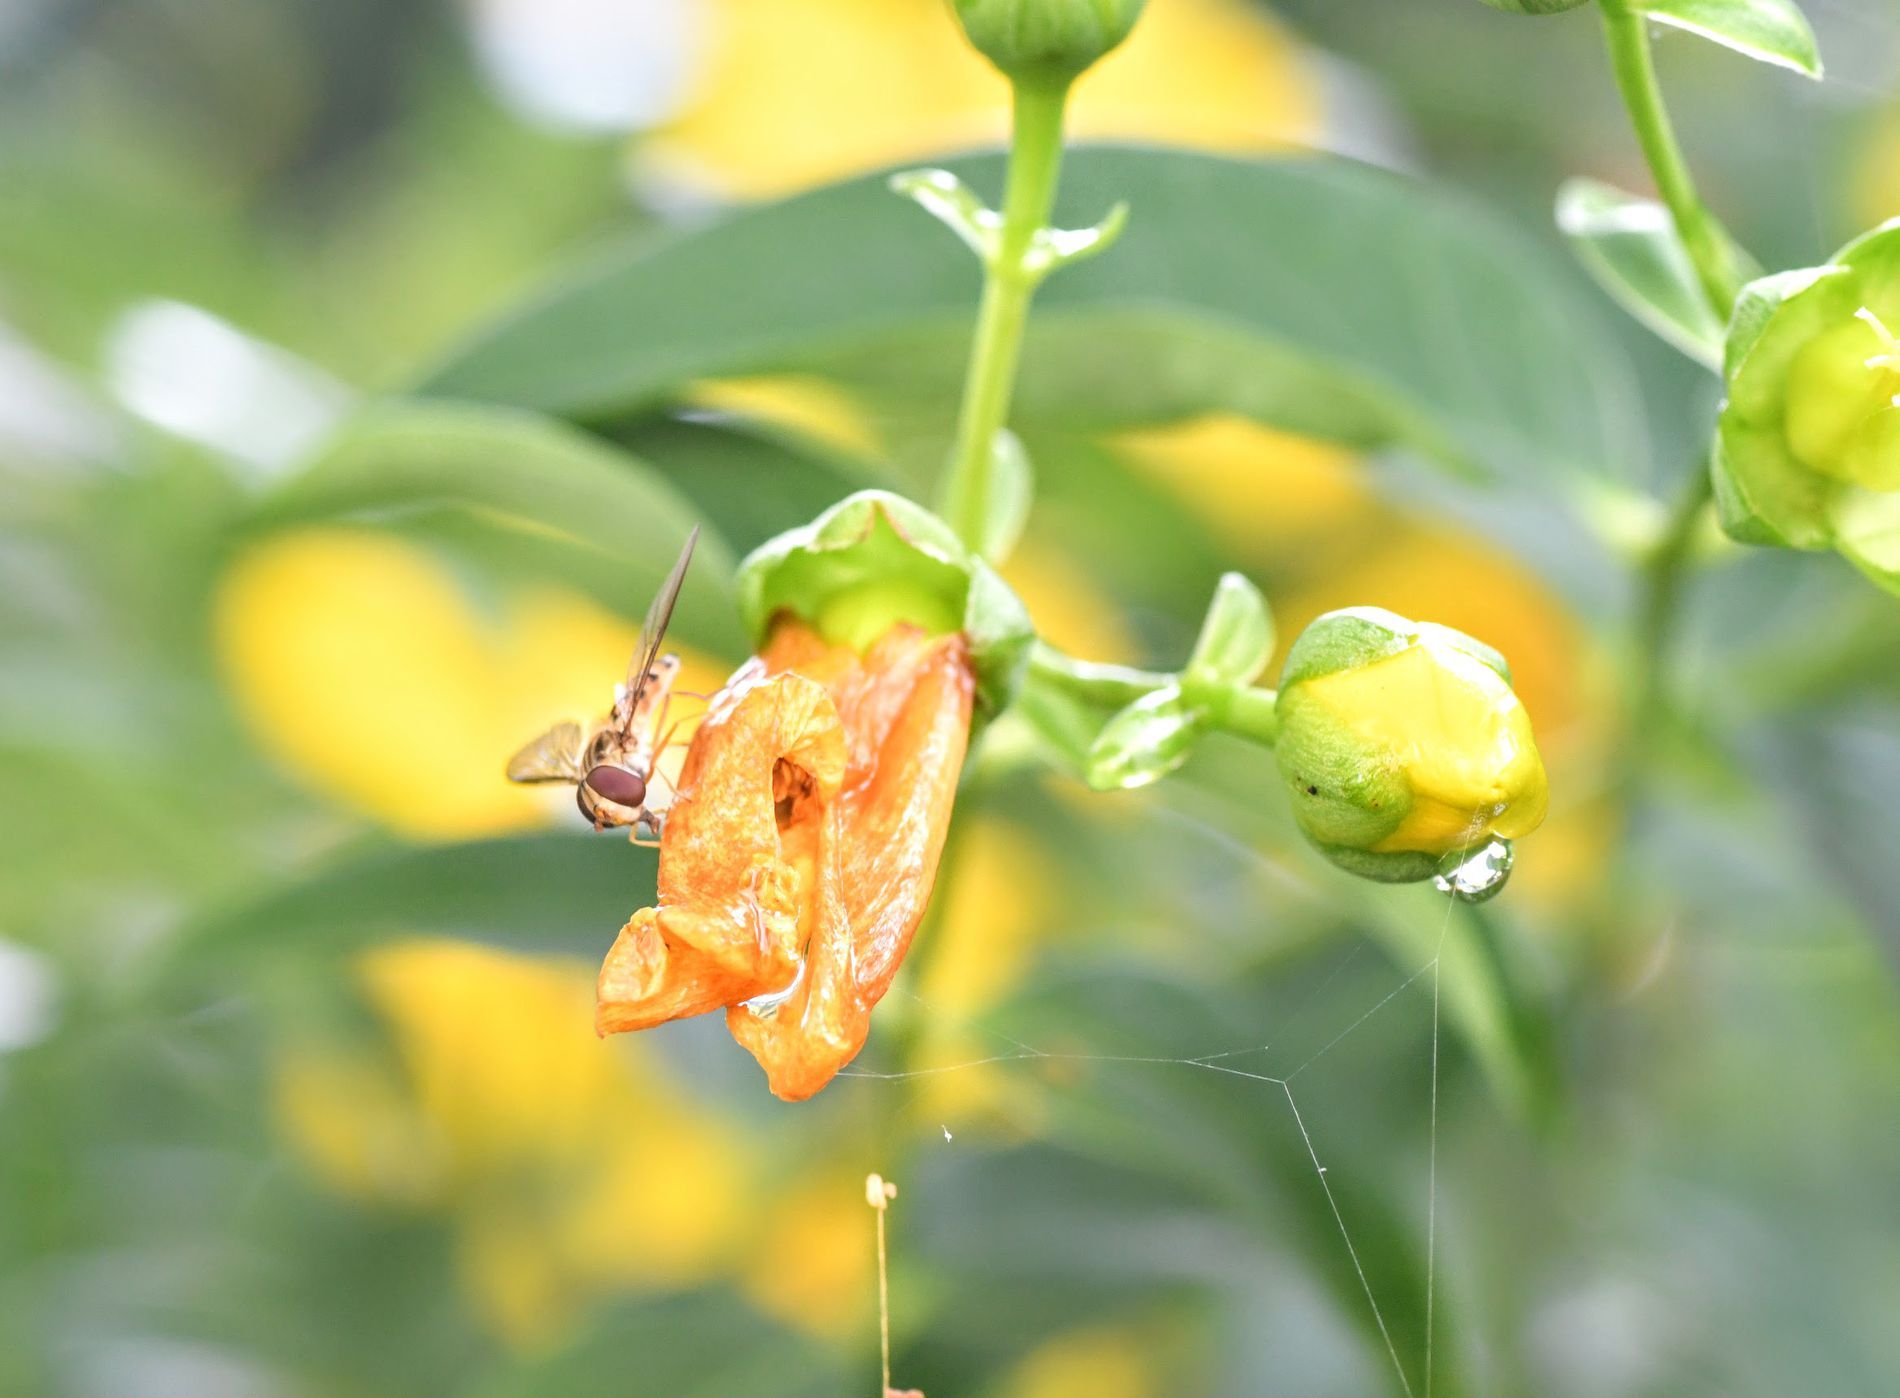
Buds in the morning
Natural plants with focusing on some yellow buds, and an orange flower with an insect on it may be a wasp or a bee, the insect plays its role in nature, also there is a spider's web between the flowers and drop of water on a bud referring to fresh air early in the morning
A close up-angle shot, captured in daylight, the shades of green, yellow and orange evoke vitality and freshness, the drop of water as well indicate to fresh air in the morning, the insect in the shot balances the harmony of nature in calmness and peaceful atmosphere.
Labels: Animal, Bee, Insect, Invertebrate, Wasp, Flower, Petal, Plant, Leaf, Apidae, Spider, Pollen, Bud, Sprout, Honey Bee, Bumblebee, Butterfly, Blurry nature, Spider Web, Water Drop, Buds, Water drops, spider's web
Camera: NIKON CORPORATION NIKON D500
Lens: 90mm f/2.8, Tamron SP AF 90mm f/2.8 Di Macro 1:1 (272NII)
Aperture: F10
Exposure: 1/200 sec
ISO: 1600
Focal length: 90.0 mm